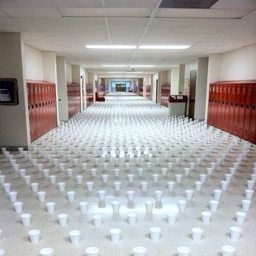
fill cups up with water and leave them all over the floor .